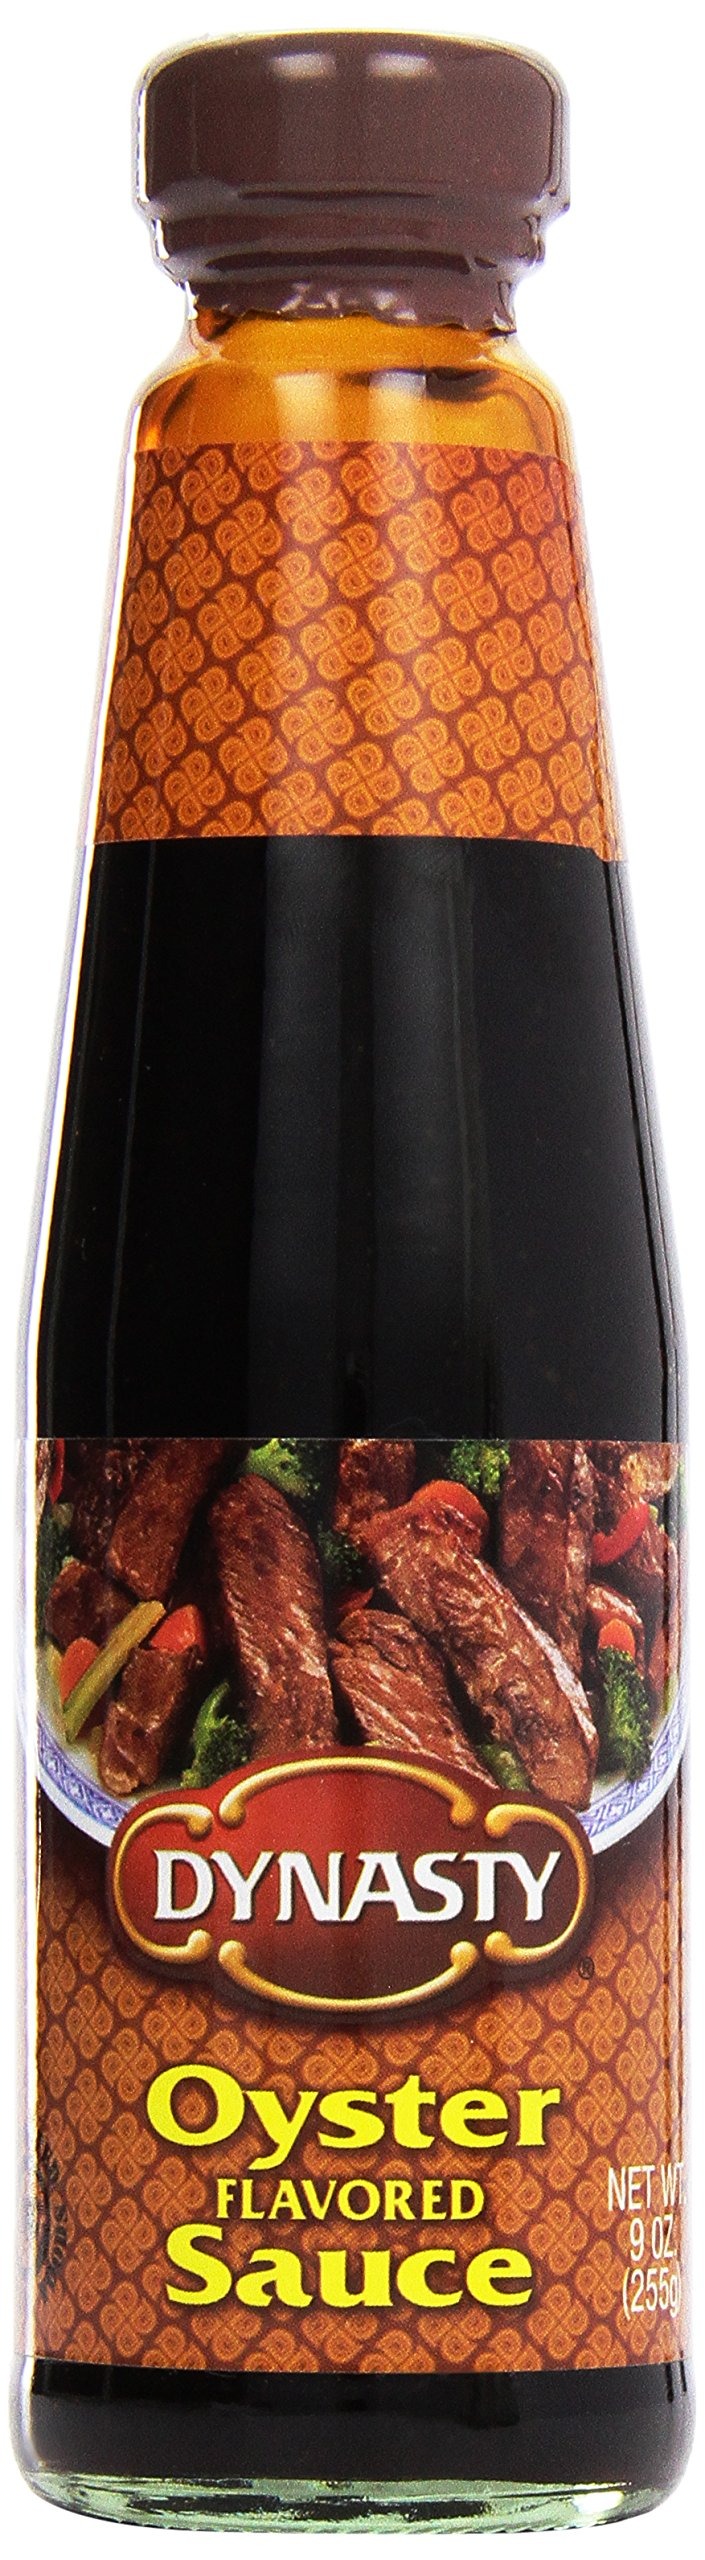
Item Name: Dynasty Oyster Sauce, 9 oz
Bullet Point: Authentic
Value: 9.0
Unit: Ounce

Price: 9.99